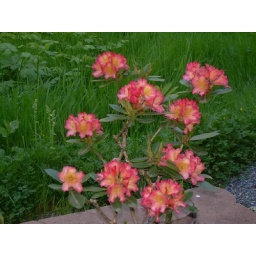
tender but with a gorgeous flower naselle is located in our nursery bed at royston house